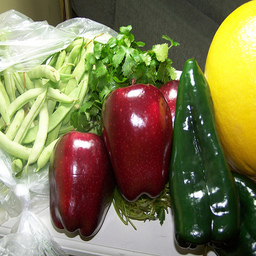
Label: Apple